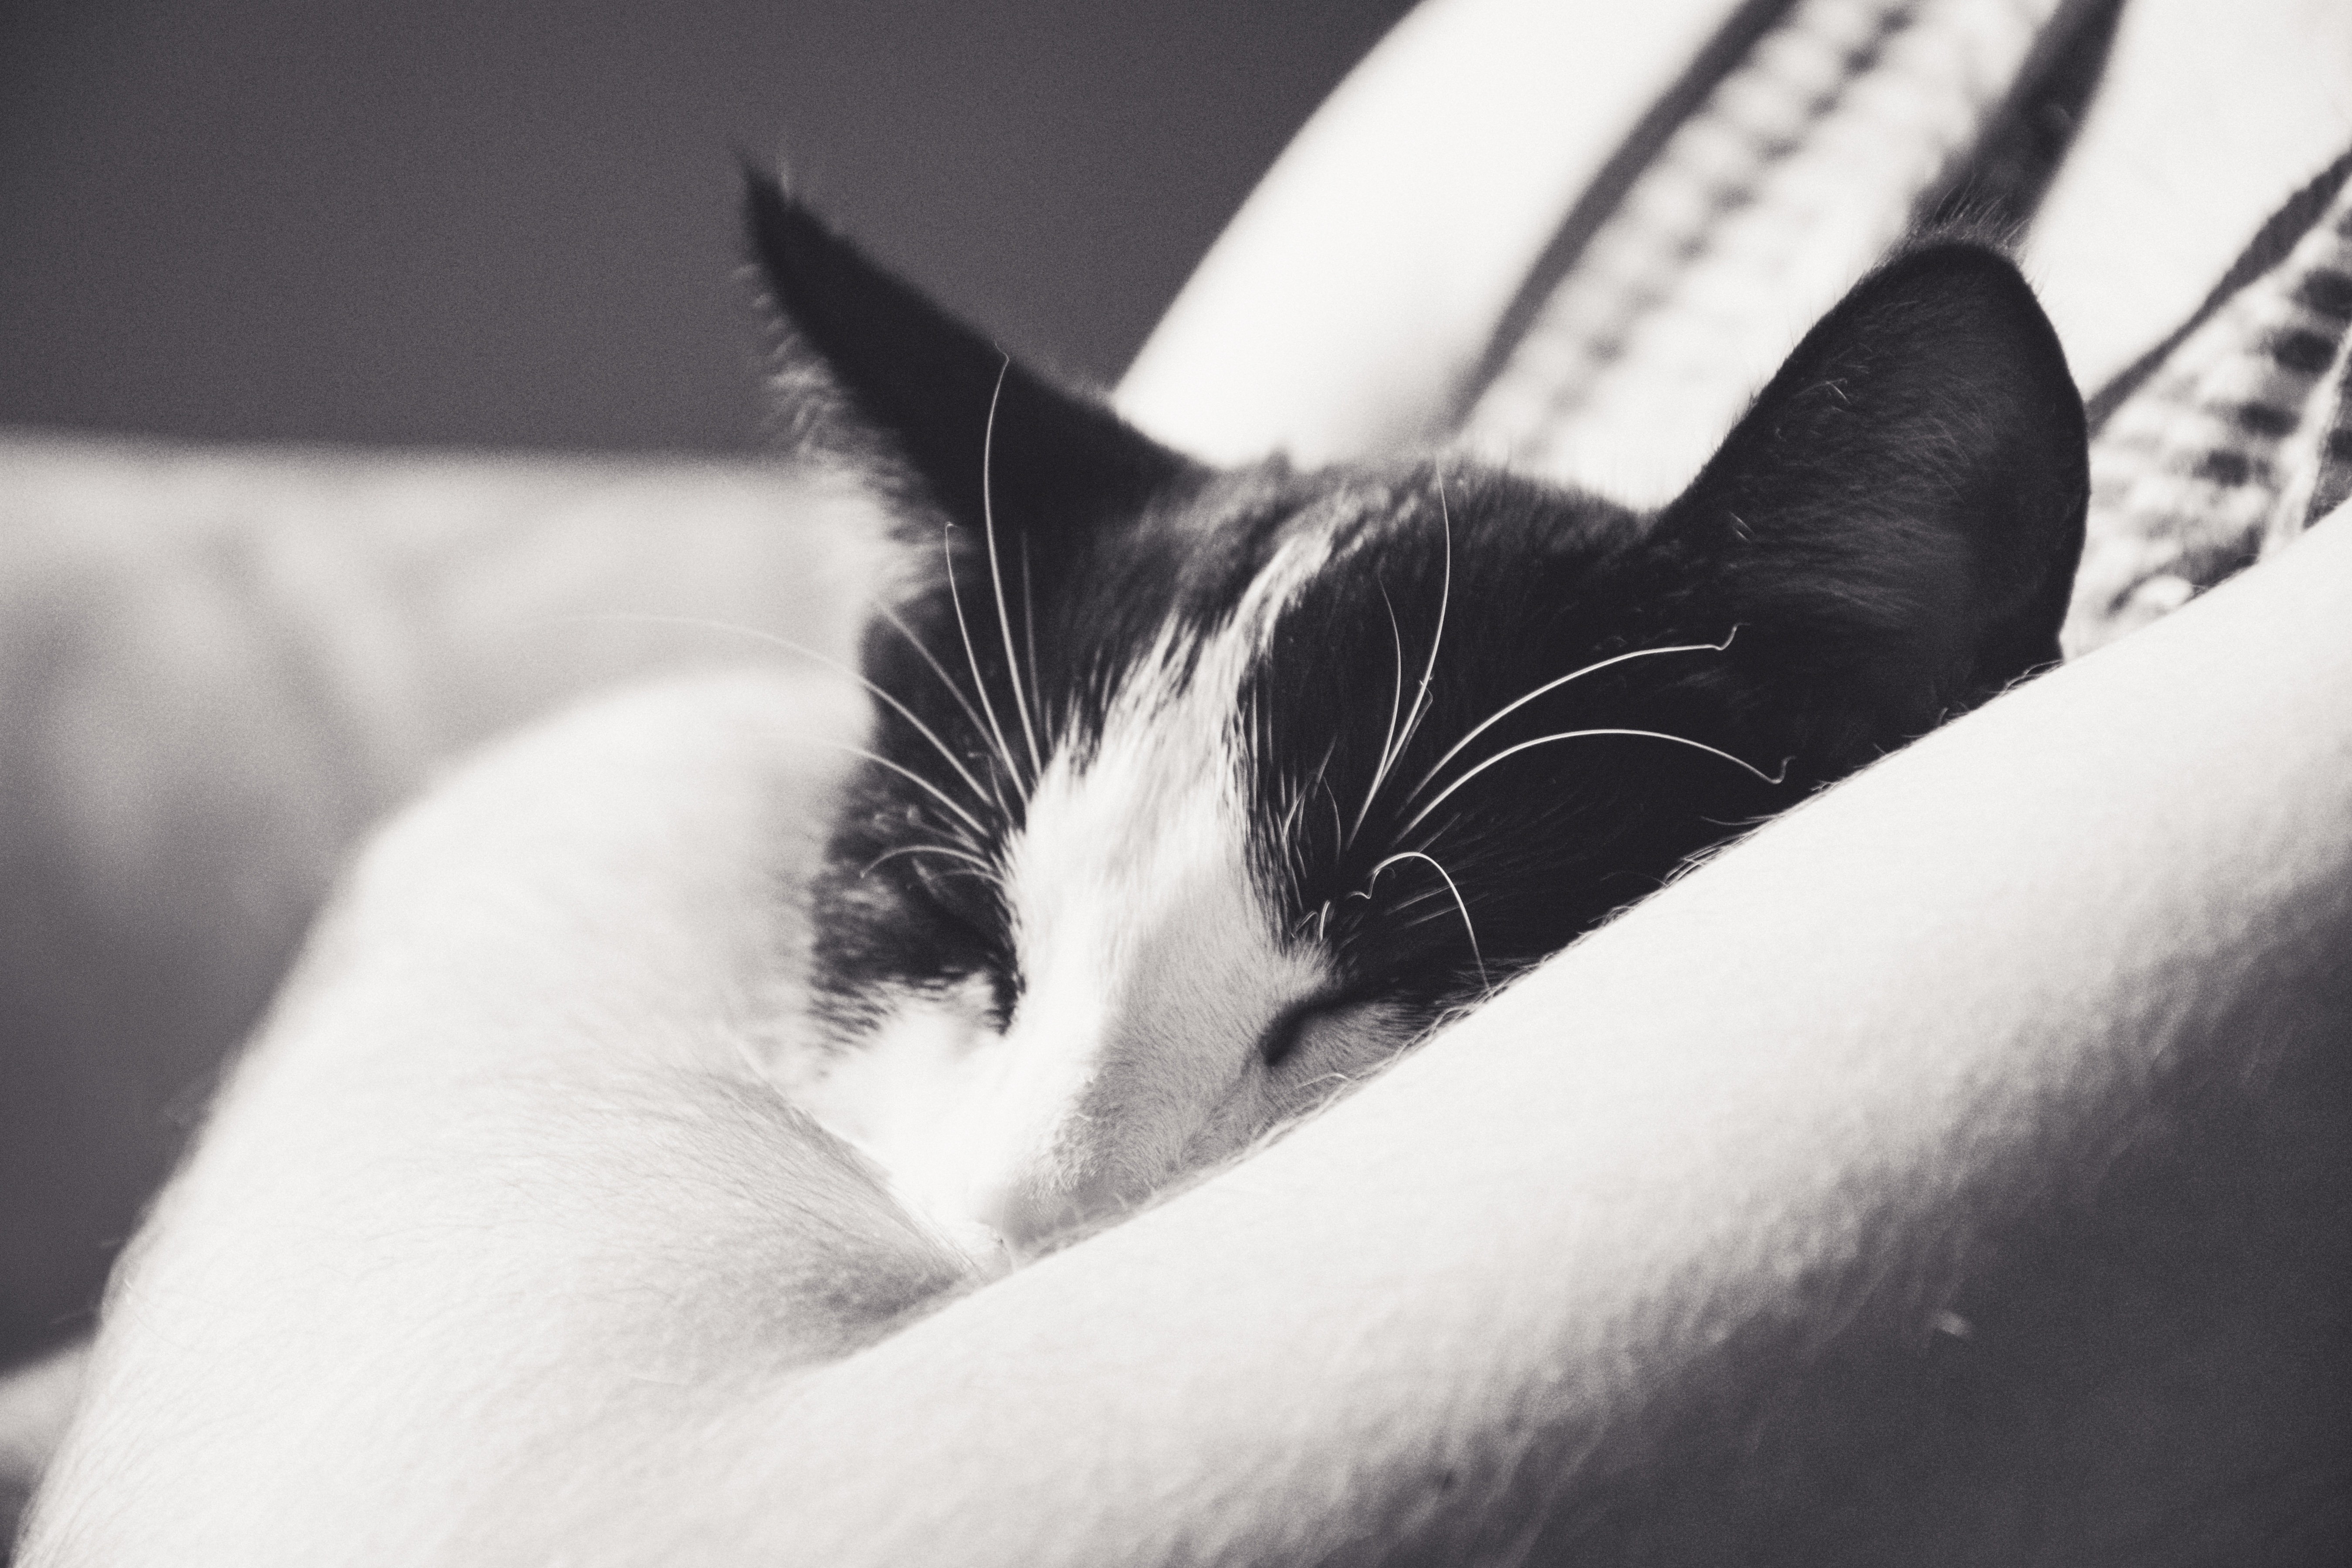
black and white, white, fluffy, kitten, cat, mammal, black, monochrome, mustache, close up, nose, whiskers, kitty, animals, vertebrate, tomcat, domestic cat, a young kitten, a normal cat, cat's eyes, black and white cat, cat staring, cat sleeps, little kitty, sitting cat, sleepy cat, monochrome photography, small to medium sized cats, cat like mammal